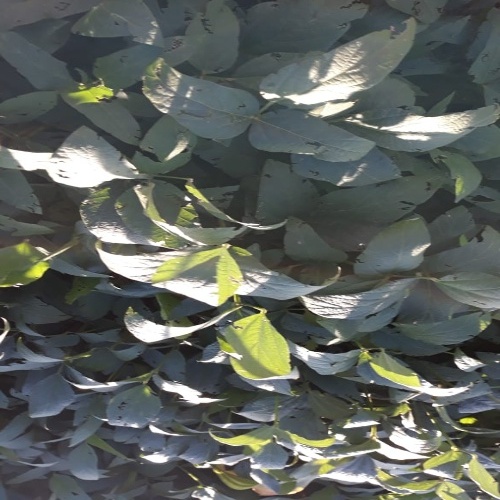
Label: Diabrotica_speciosa